Alice Cooper

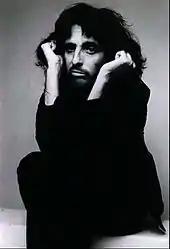
Cooper in 1976

During this time, Cooper relocated back to Los Angeles and started appearing regularly on television shows such as "The Hollywood Squares", and Warner Bros. released the "Greatest Hits" compilation album. It featured classic-style artwork and reached the US Top 10, performing better than "Muscle of Love". However, the band's 1974 feature film "Good to See You Again, Alice Cooper" (consisting mainly of 1973 concert footage with 'comedic' sketches woven throughout to a faint storyline), released on a minor cinematic run mostly to drive-in theaters, saw little box office success. On March 5, 1974, Cooper appeared on episode 3 of "The Snoop Sisters" playing a Satanic cult singer. The final shows by Alice Cooper as a group were in Brazil in March and April 1974, including the record indoor attendance estimated as high as 158,000 fans in São Paulo on March 30, at the Anhembi Exposition Hall at the start of the first ever South American rock tour.